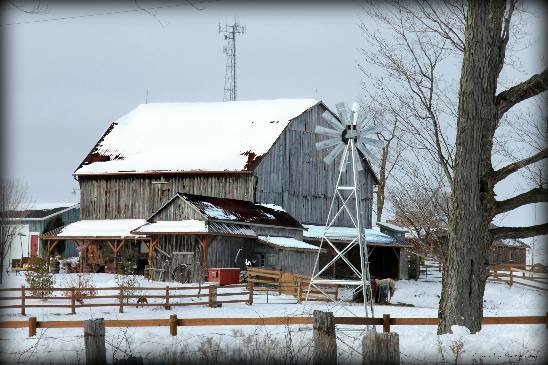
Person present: No